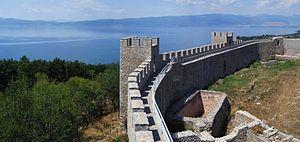
La République de Macédoine du Nord possède une architecture marquée par un éclectisme de styles qui reflète les occupations successives des Balkans au cours des siècles. Le pays possède ainsi un important patrimoine byzantin et ottoman, ainsi que des traces de la Préhistoire et de l'Antiquité. À partir du XIXᵉ siècle, l'architecture macédonienne s'est grandement occidentalisée, d'abord lors du renouveau culturel slave, puis avec l'ouverture de la région sur le reste du monde. La fin de la domination ottomane en 1912 marque la définitivement la domination des styles architecturaux internationaux. Ainsi, le modernisme, favorisé dans les années 1930 puis par le régime socialiste, est particulièrement bien représenté dans les villes. Depuis l'indépendance du pays en 1991, deux tendances cohabitent, l'une internationale, privilégiant le verre et l'acier, l'autre locale et faisant renaître les styles néoclassiques et médiévaux dans une tentative d'affirmer une singularité nationale.